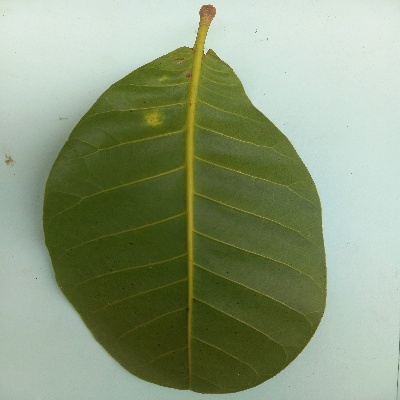
Crop: Cashew
Condition: healthy